Original English Lady Cricketers

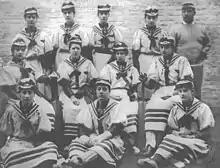
The Original English Lady Cricketers from "James Lillywhite's Cricketers' Annual" for 1890

The Original English Lady Cricketers were the first recorded paid women's cricket teams. The sides toured Great Britain between 1890 and 1892.